Claveria, Misamis Oriental

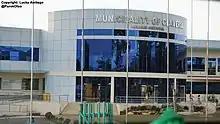
Municipal Hall Facade

The municipality of Claveria is governed by a town Mayor and a Vice Mayor which takes office in absence of the former. The municipal council is compose of 8 coming from the town, 1 from the president of the Barangay Captain's League and 1 from the president of Sangguniang Kabataan (Youth Council) Chairman's League of Claveria totalling a number of 10 councilors ("kagawad").